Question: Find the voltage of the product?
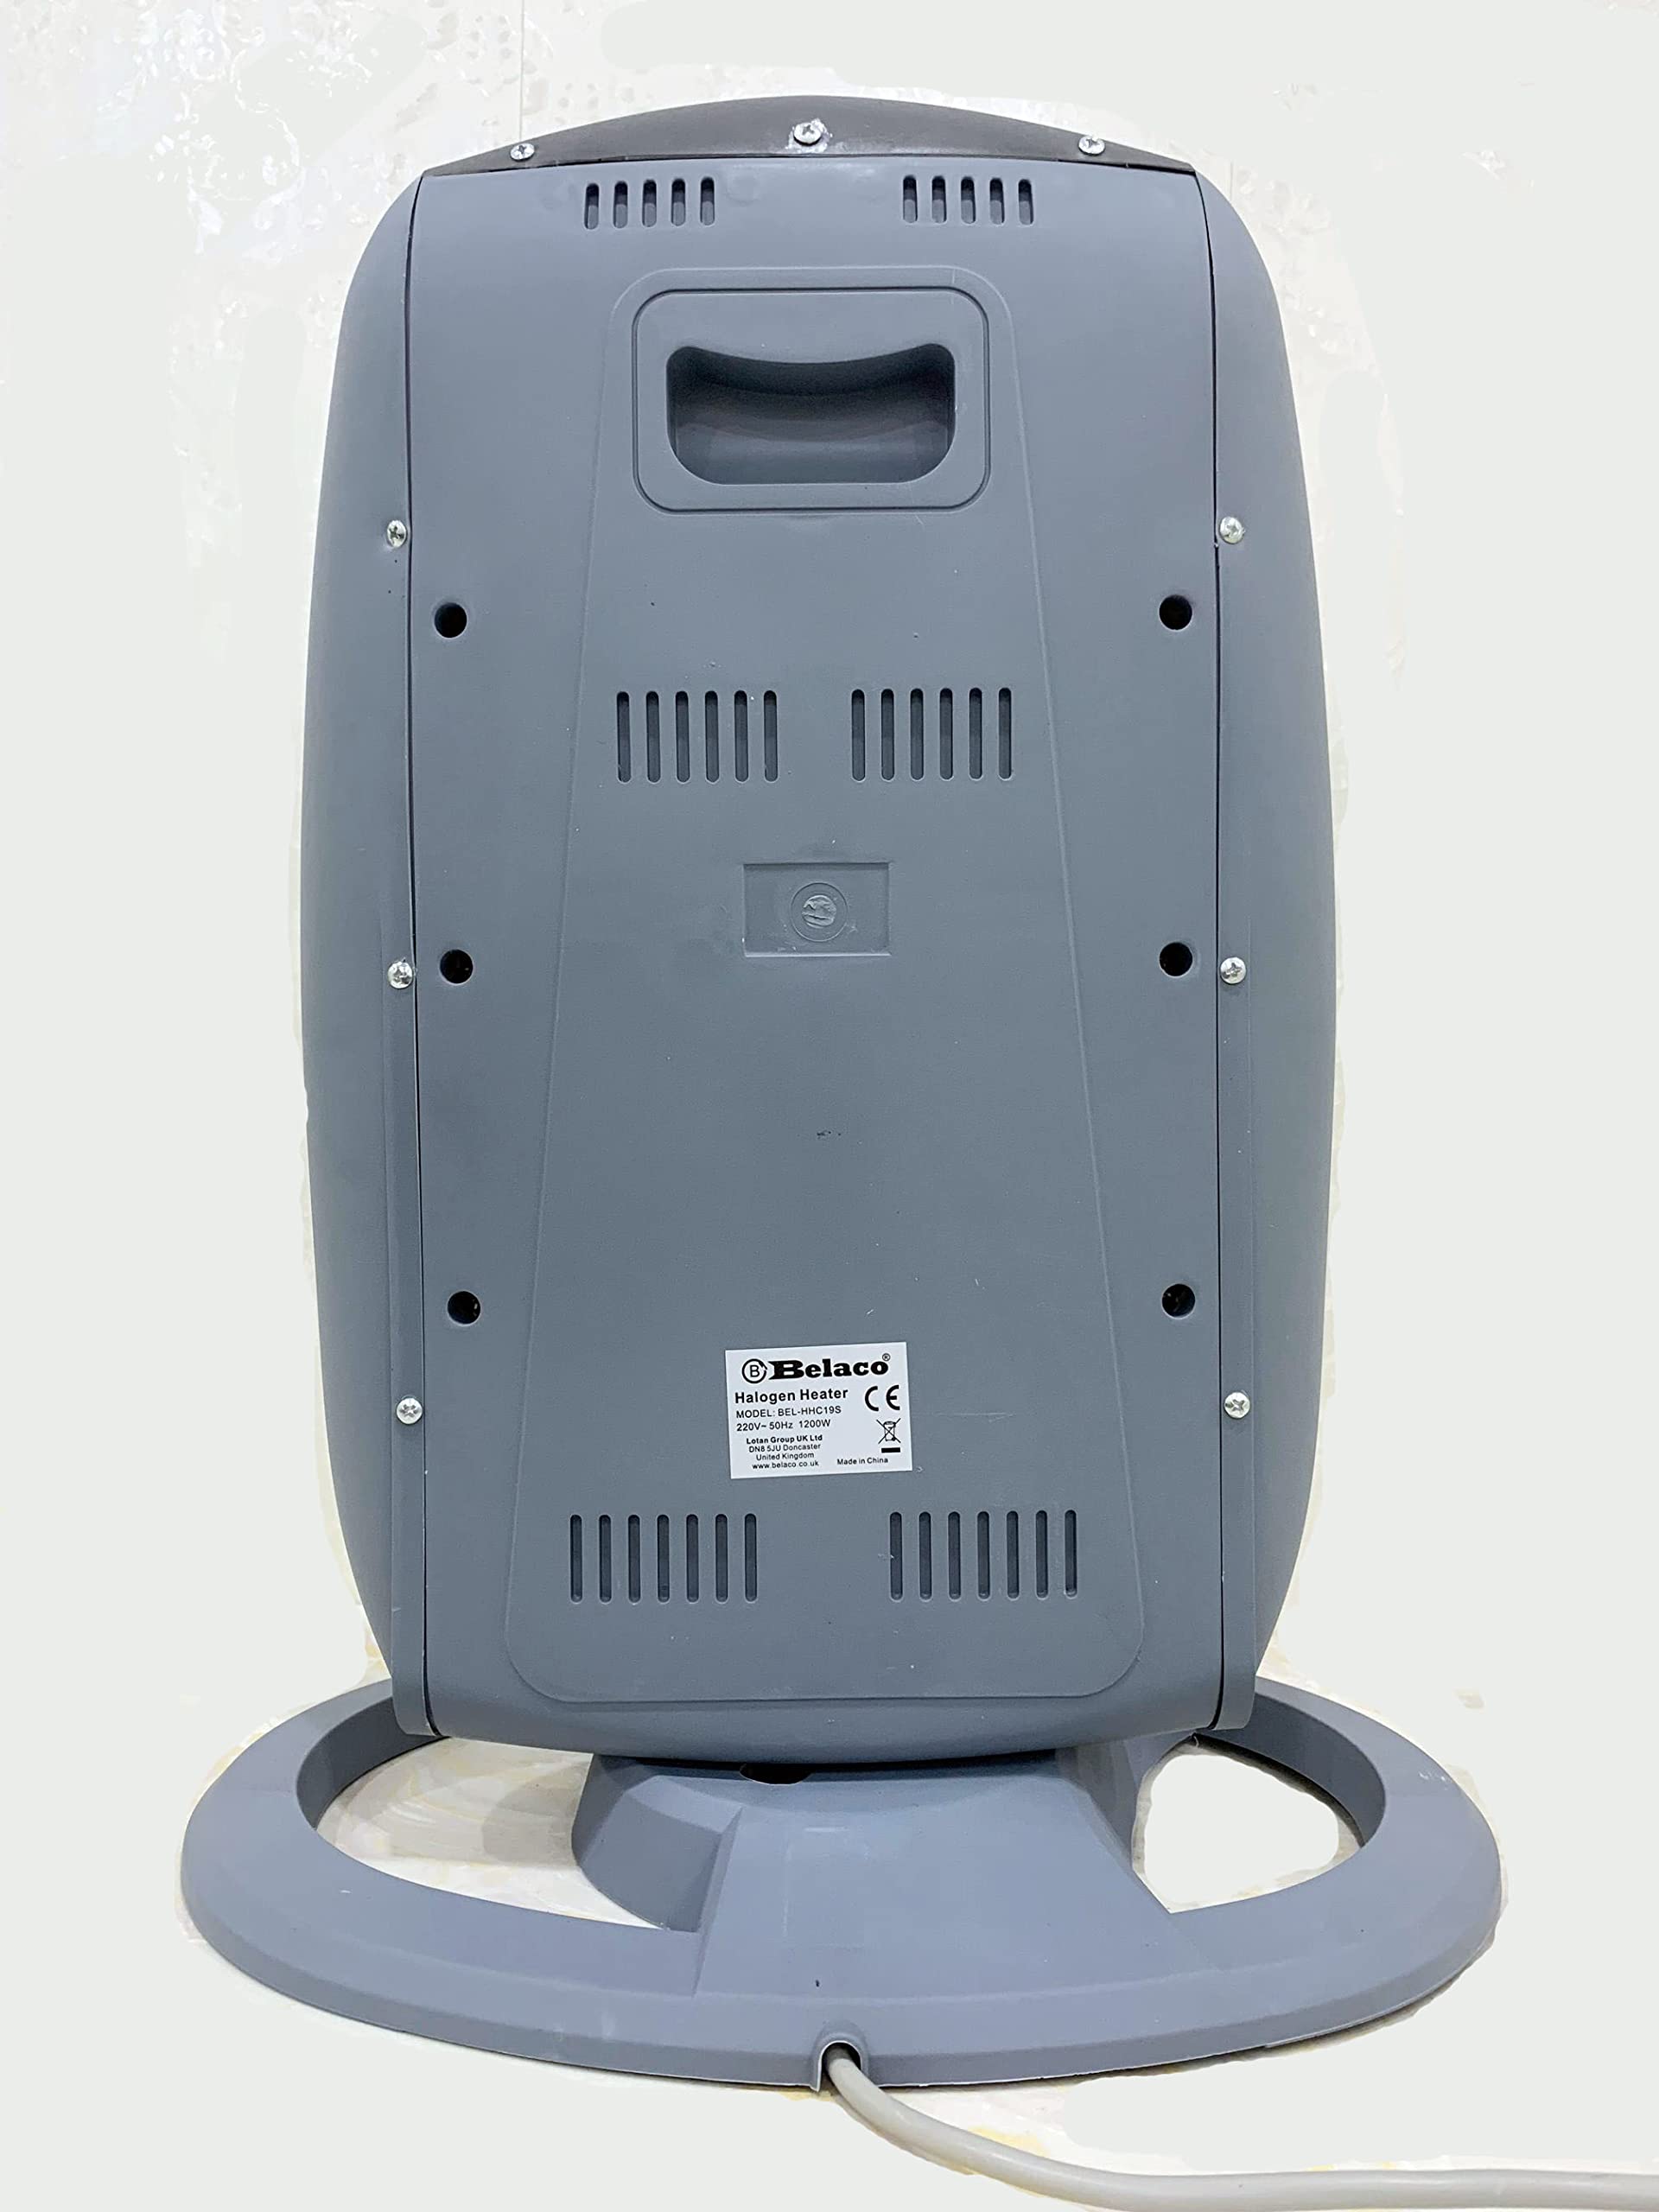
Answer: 220.0 volt